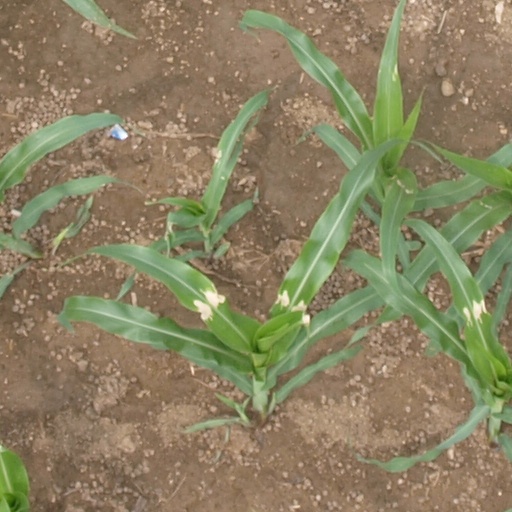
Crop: maize; corn